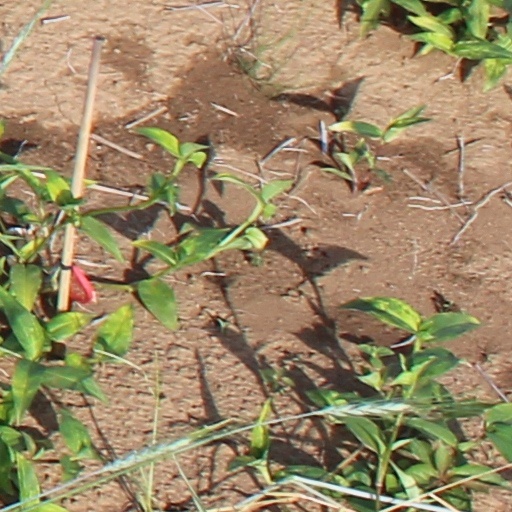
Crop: wheat